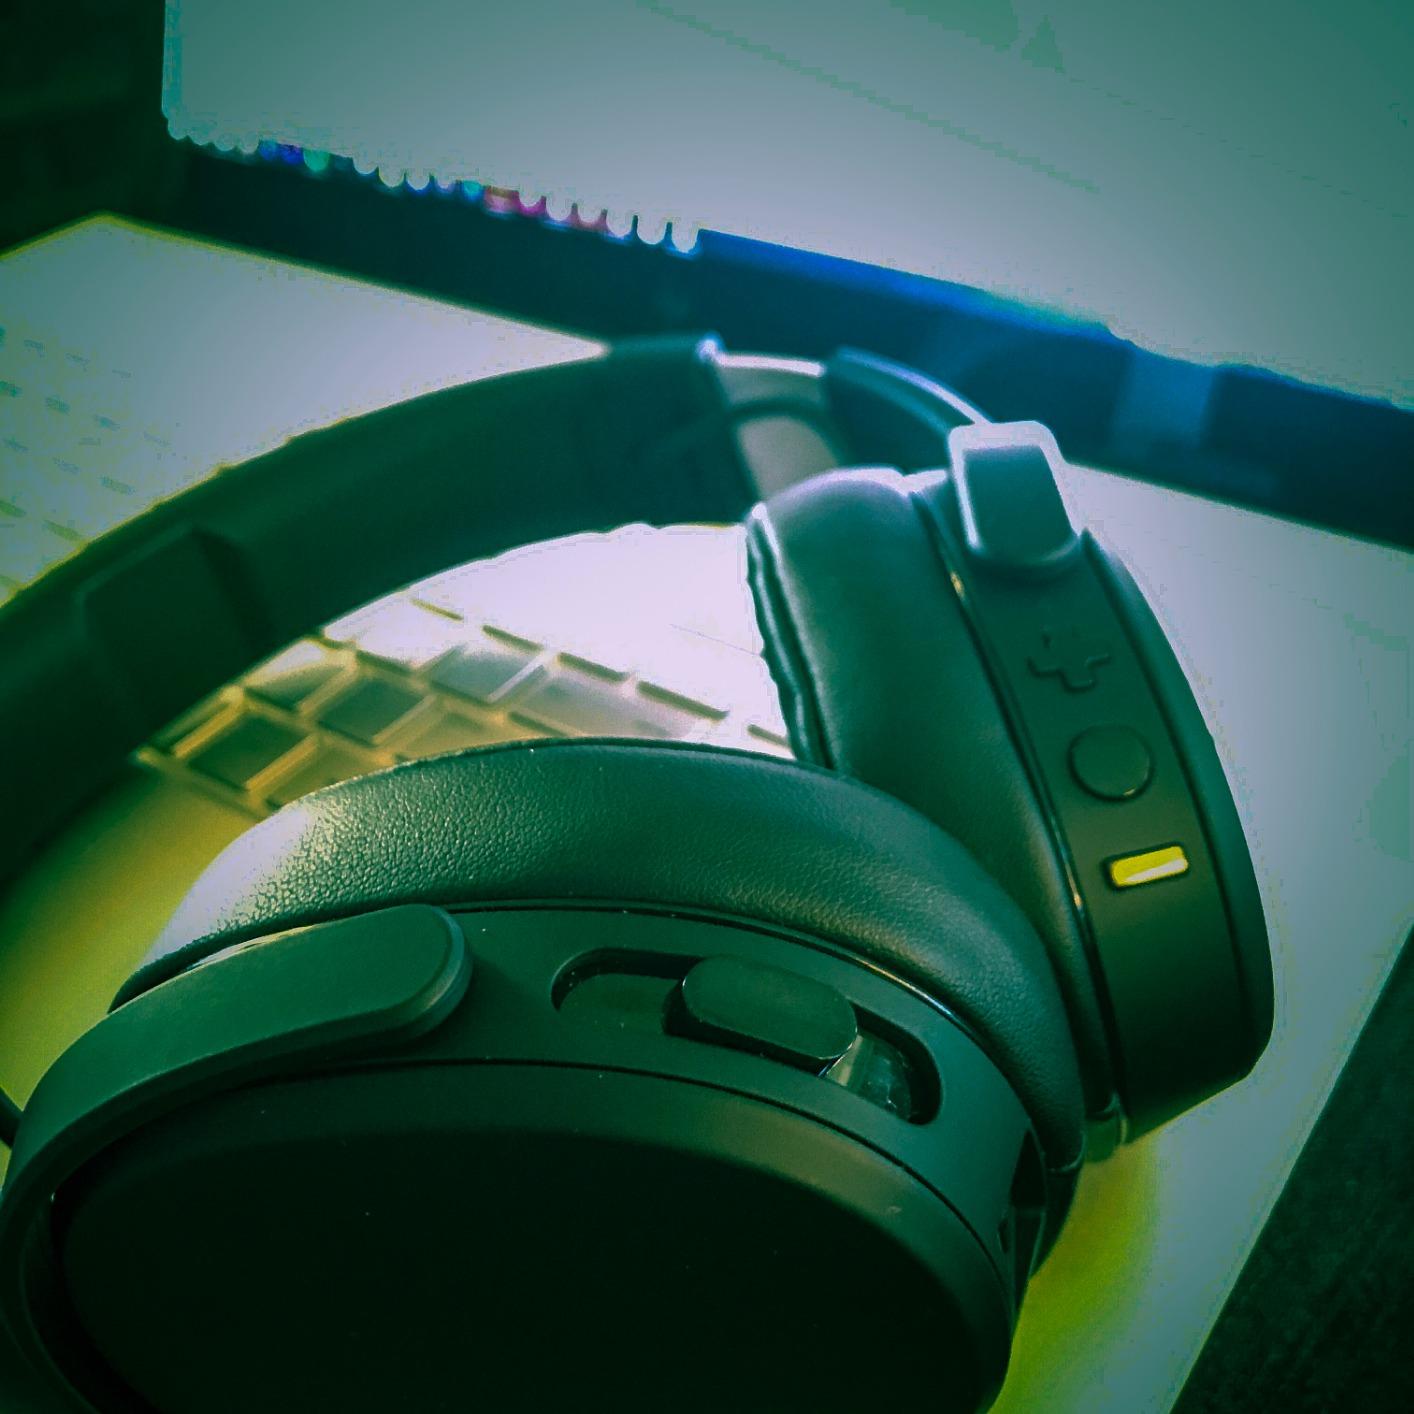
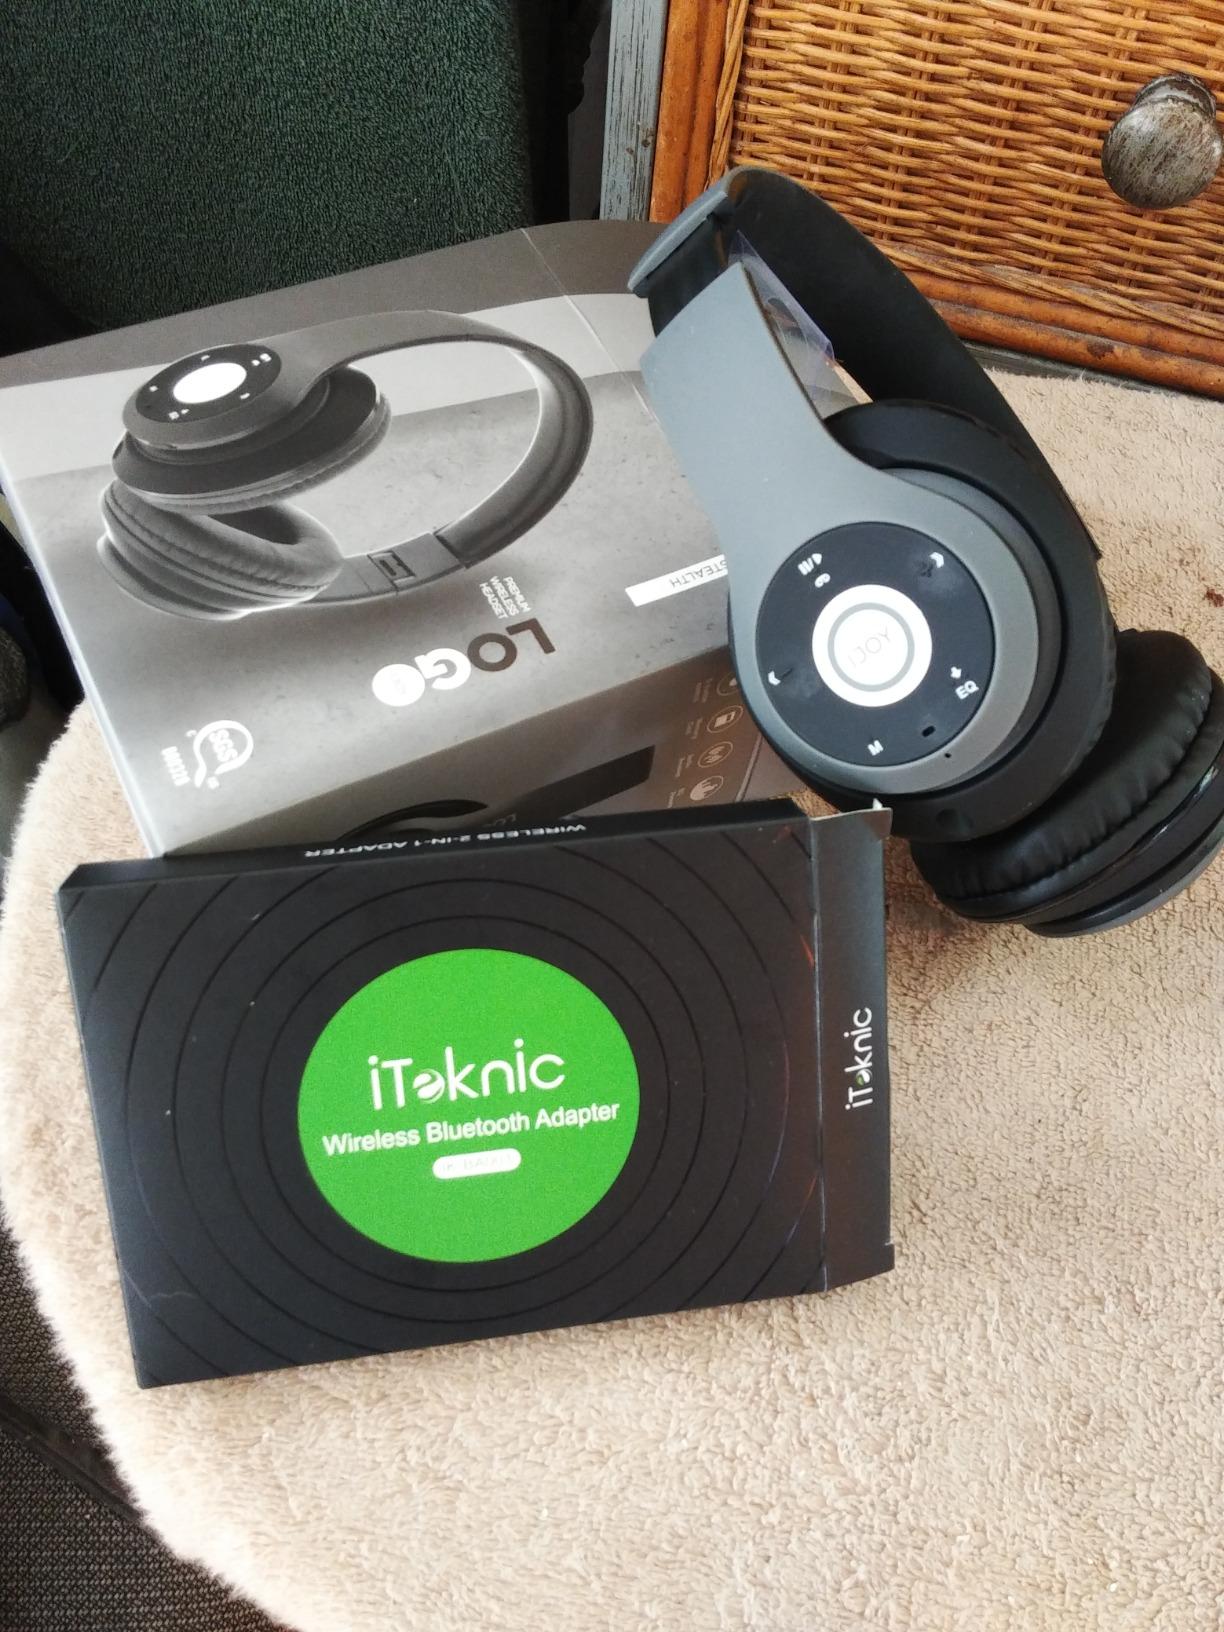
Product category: headphones
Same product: no